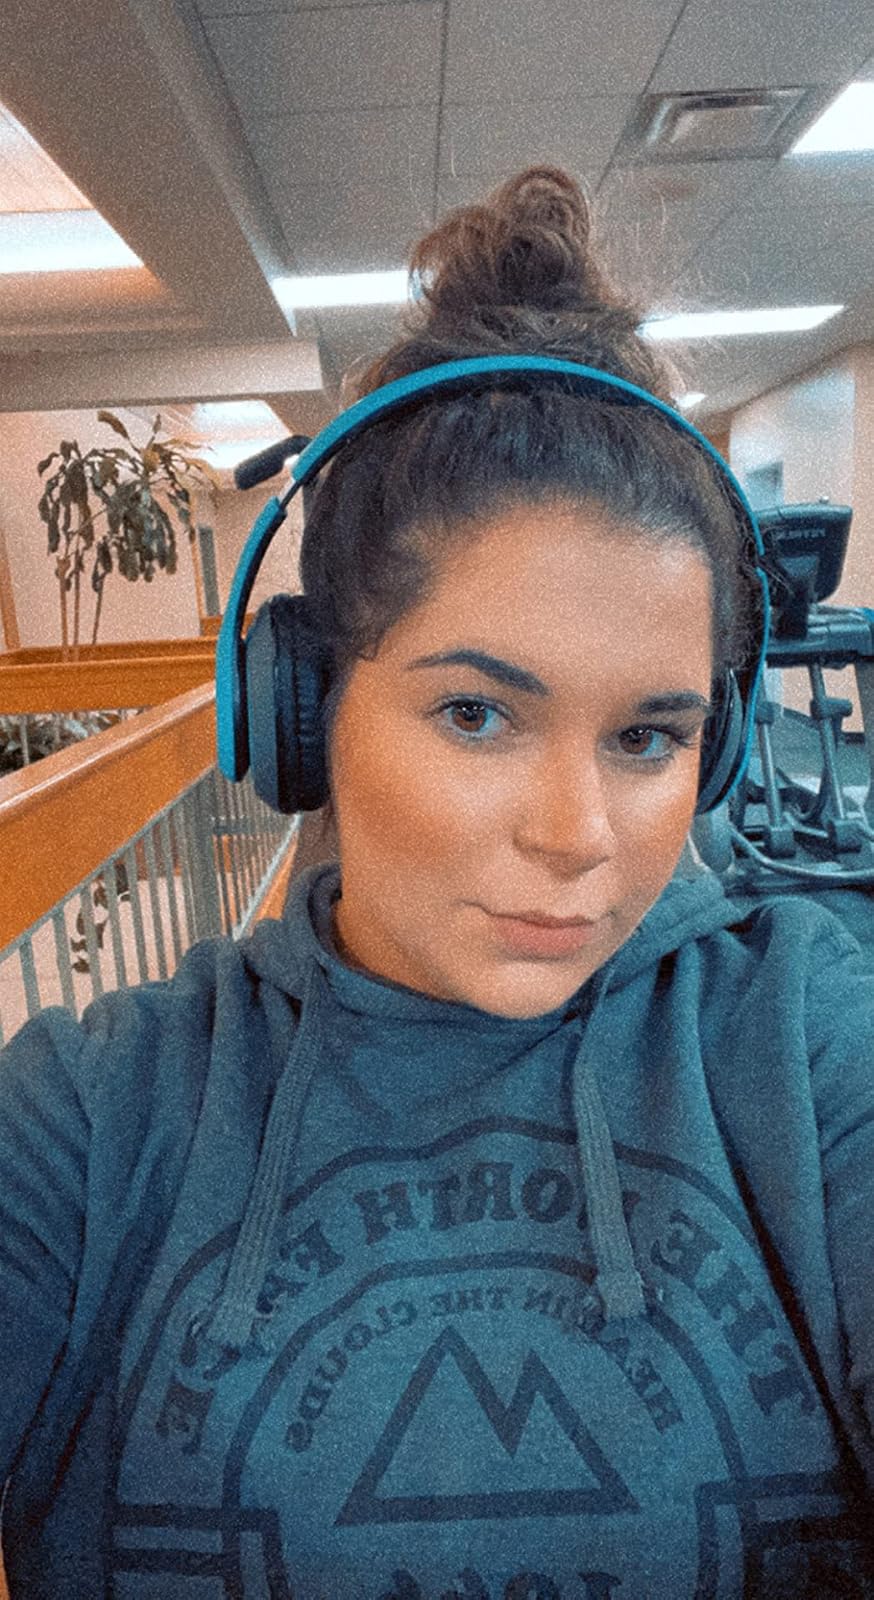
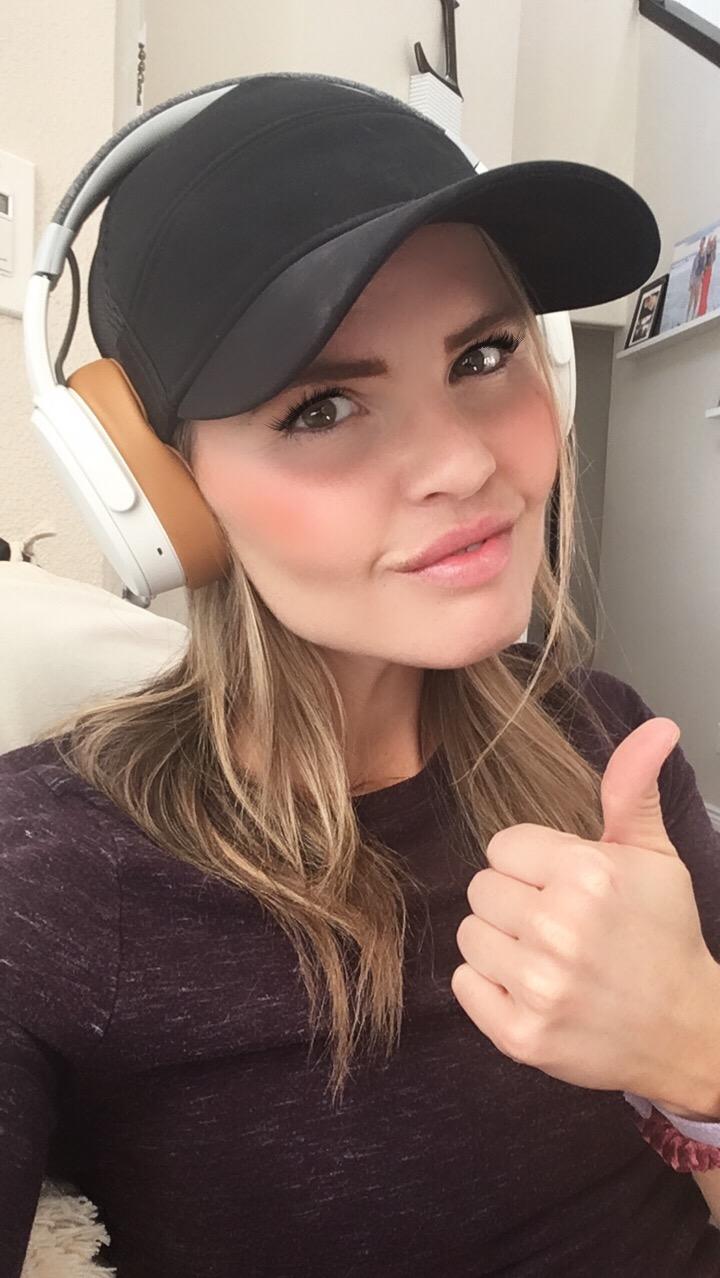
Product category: headphones
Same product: no